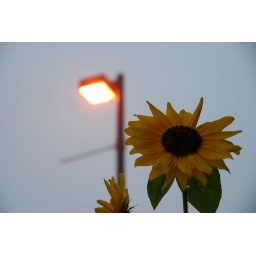
sunflower under a street lamp